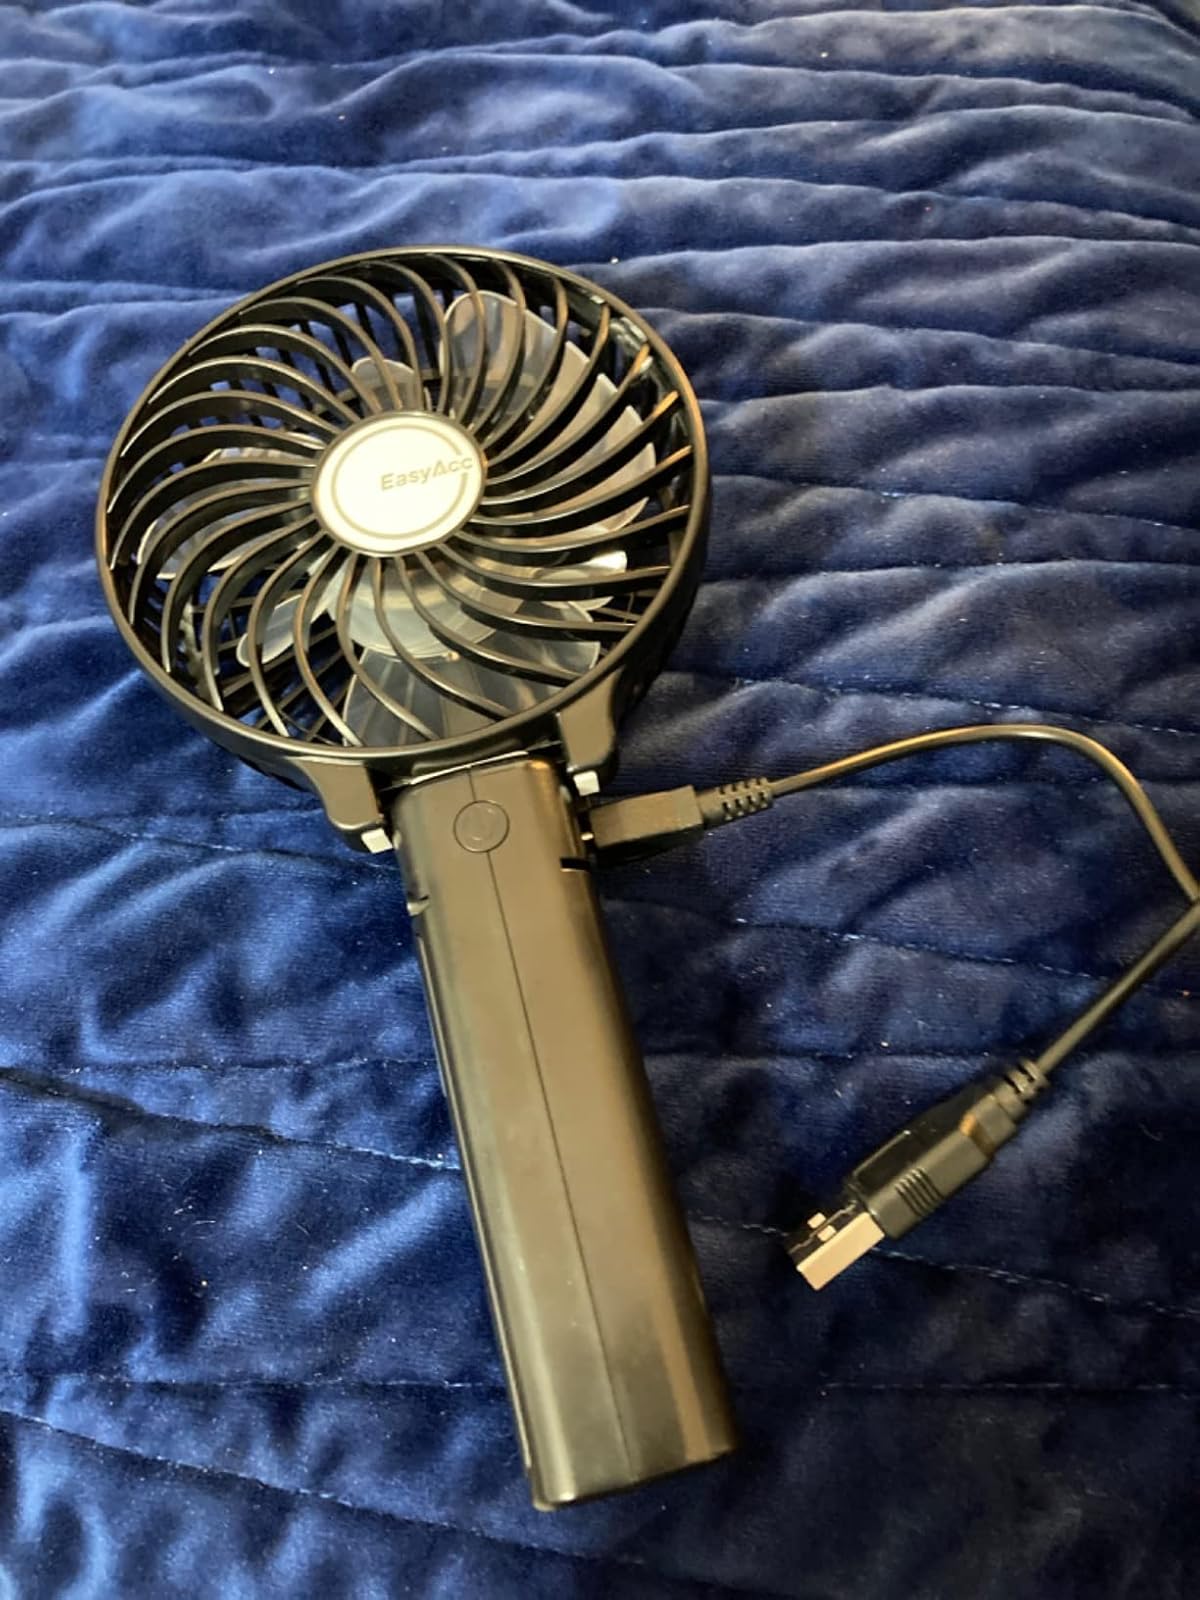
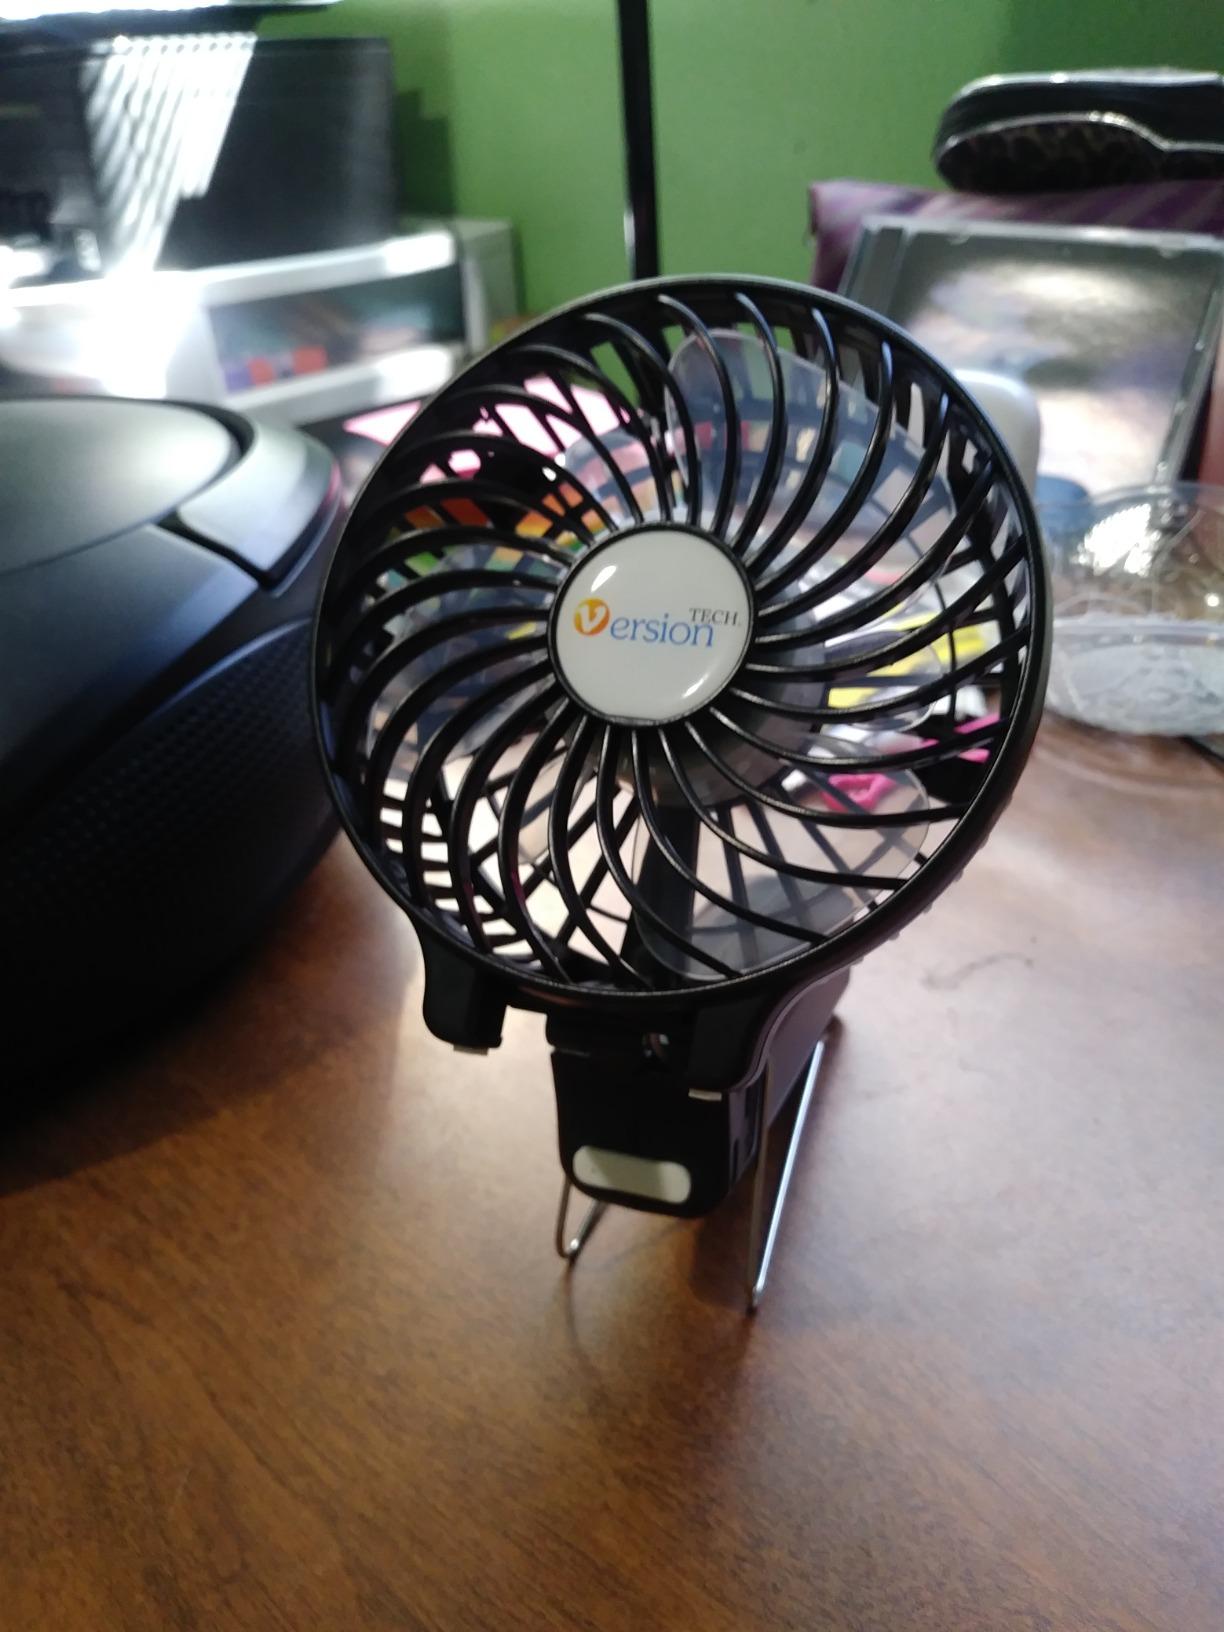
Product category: fan
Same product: no